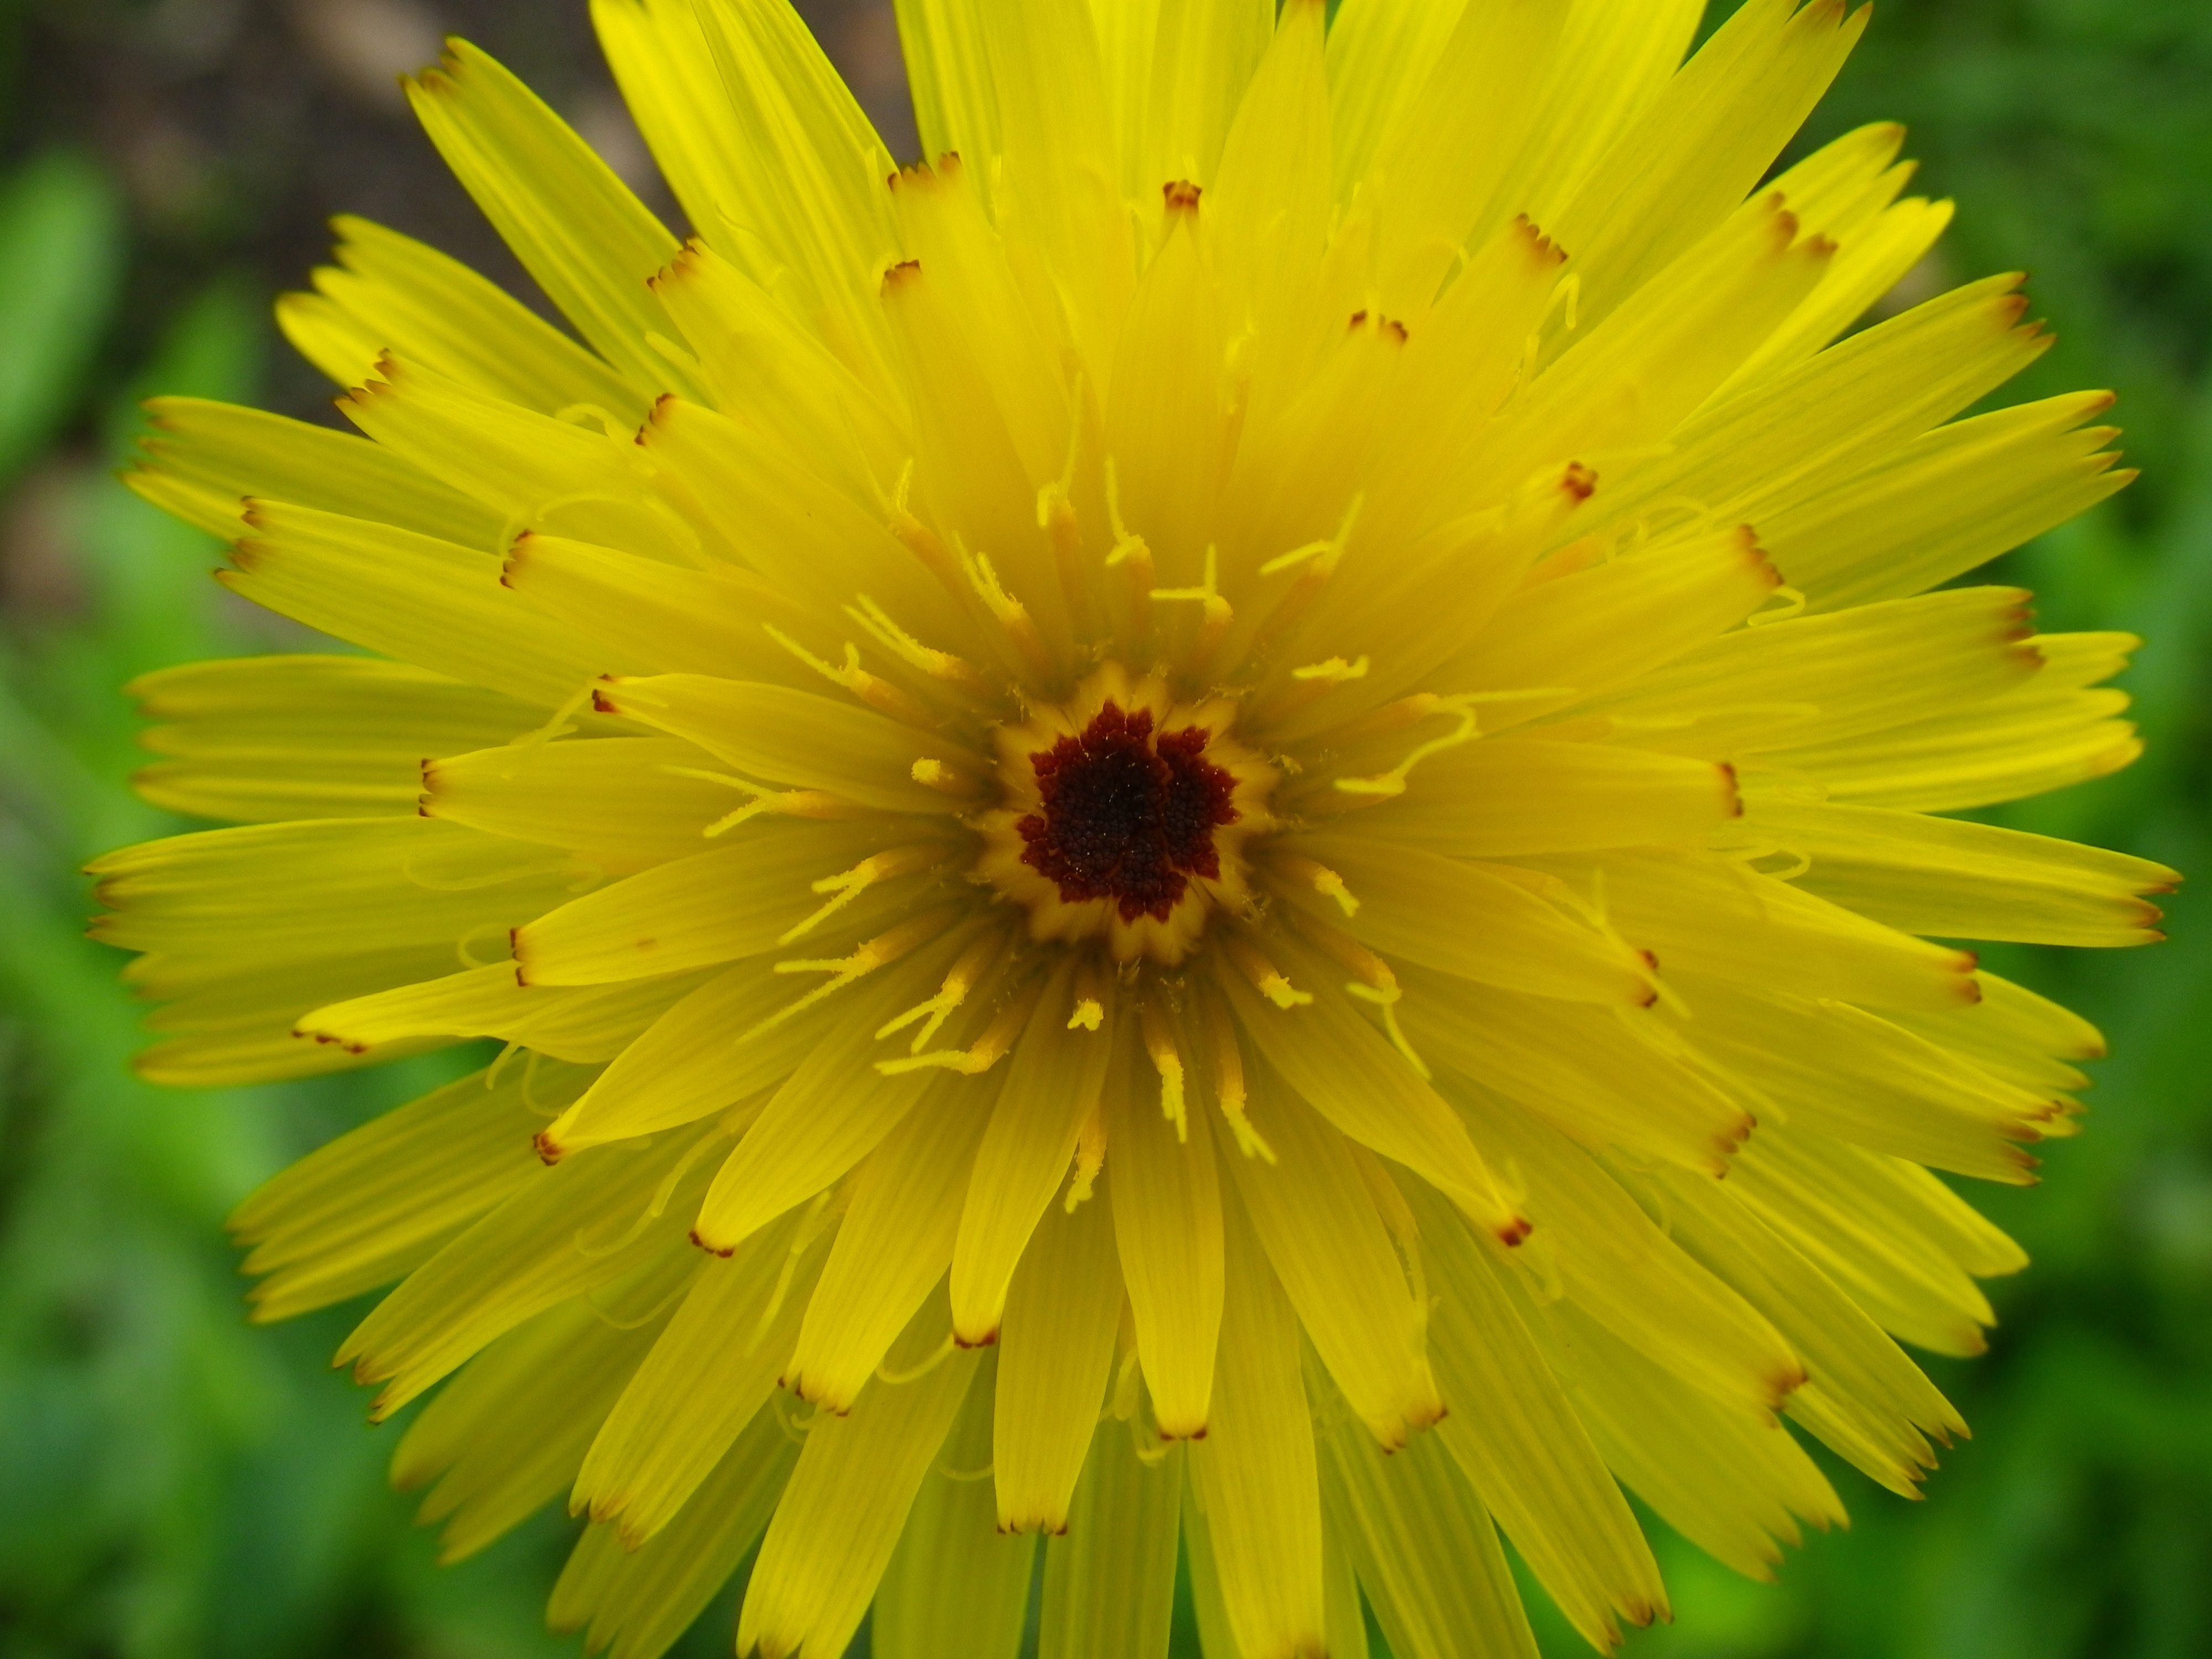
plant, photography, dandelion, flower, petal, herb, macro, botany, yellow, flora, wildflower, close up, flower garden, spring flower, macro photography, flowering plant, daisy family, annual plant, plant stem, land plant